Knitting

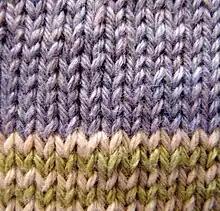
Close-up of front of stockinette stitch

The initial and final edges of a knitted fabric are known as the "cast-on" and "bound/cast-off" edges. The side edges are known as the "selvages"; the word derives from "self-edges", meaning that the stitches do not need to be secured by anything else. Many types of selvages have been developed, with different elastic and ornamental properties.